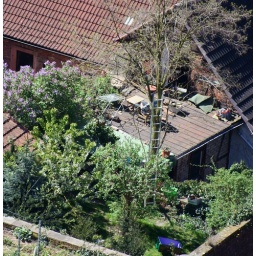
This idyllic balcony in Klingenberg is worth one in a million! The owner is hidden behind the leafless tree